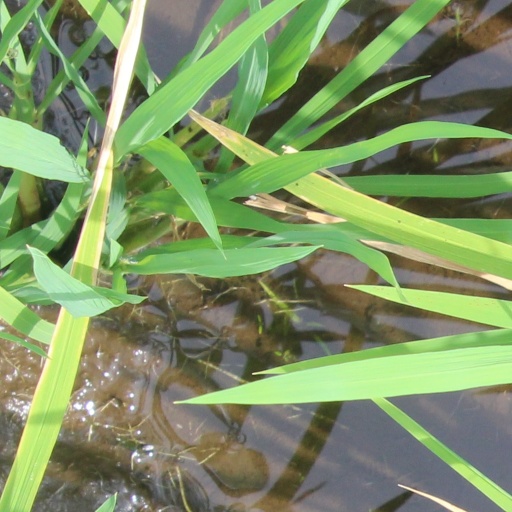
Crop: rice